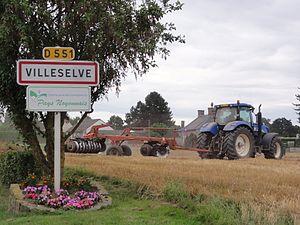
Villeselve (Oise) city limit sign and tractor
Villeselve est une commune française située dans le département de l'Oise, en région Hauts-de-France.